Franz Josef Land

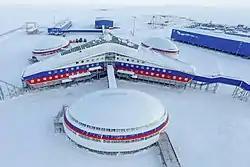
Nagurskoye is Russia's northernmost military base

"Hertha" was sent to explore the area, and its captain, I. I. Islyamov, hoisted a Russian iron flag at Cape Flora and proclaimed Russian sovereignty over the archipelago. The act was motivated by the ongoing First World War and Russian fears of the Central Powers establishing themselves there. The world's first Arctic flight took place in August 1914, when Polish aviator (one of the first pilots of the Russian Navy) Jan Nagórski overflew Franz Josef Land in search of Sedov's group. "Andromeda" set out for the same purpose; while failing to locate them, the crew were able to finally determine the non-existence of Peterman Land and King Oscar Land, suspected lands north of the islands.